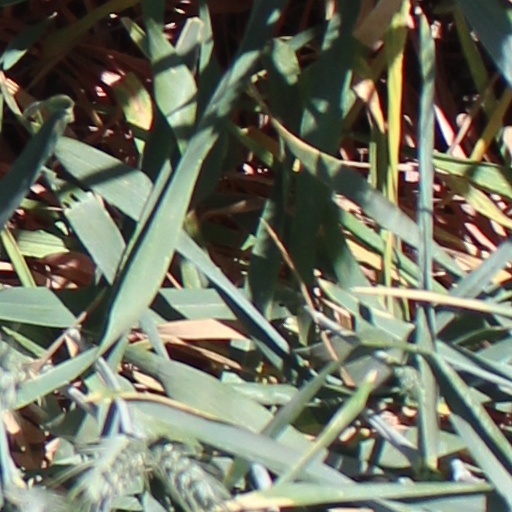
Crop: wheat